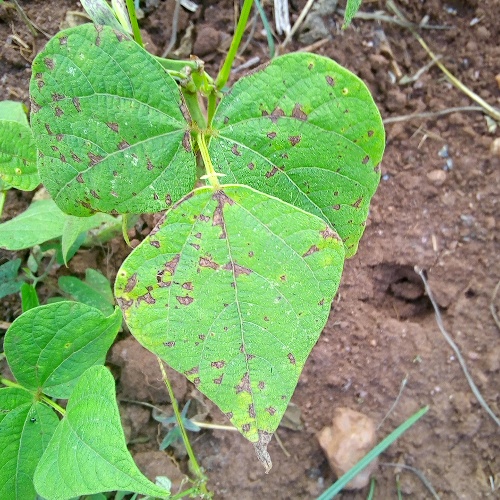
Leaf condition: angular_leaf_spot